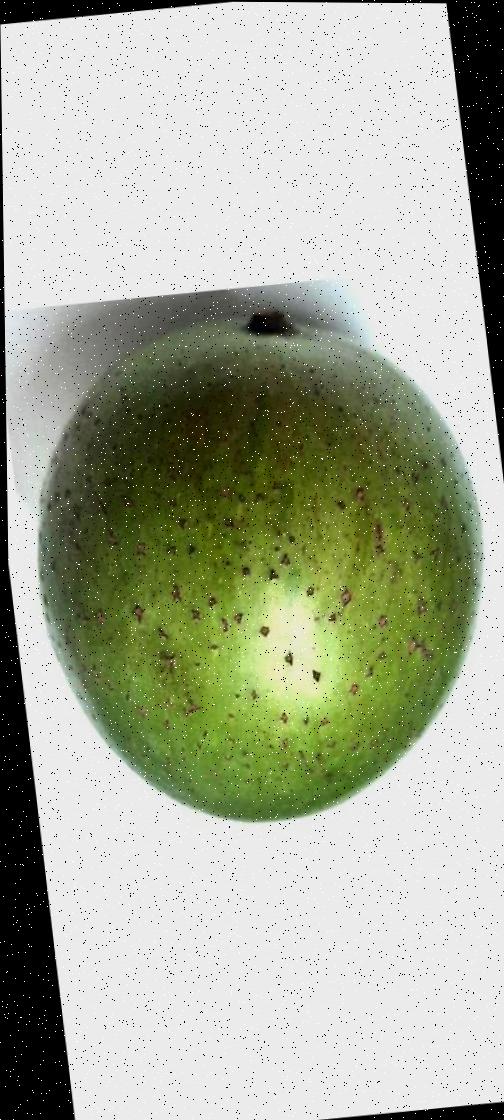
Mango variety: Ashshina Zhinuk